Winstanley House

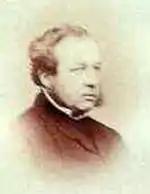
Ralph George Pochin

Anna Jane Pochin (née Winstanley) (1825-1910) was born in 1825. She was the daughter of the Reverend George Winstanley, Vicar of Glenfield and Mary Frances Birch. In 1855 she married Ralph George Pochin (1829-1897) who was the youngest son of George Pochin of Barkby Hall.